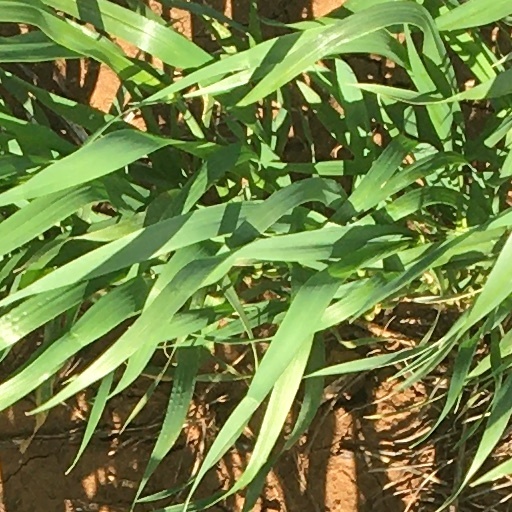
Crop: wheat